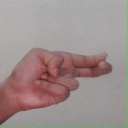
अक्षर: ह